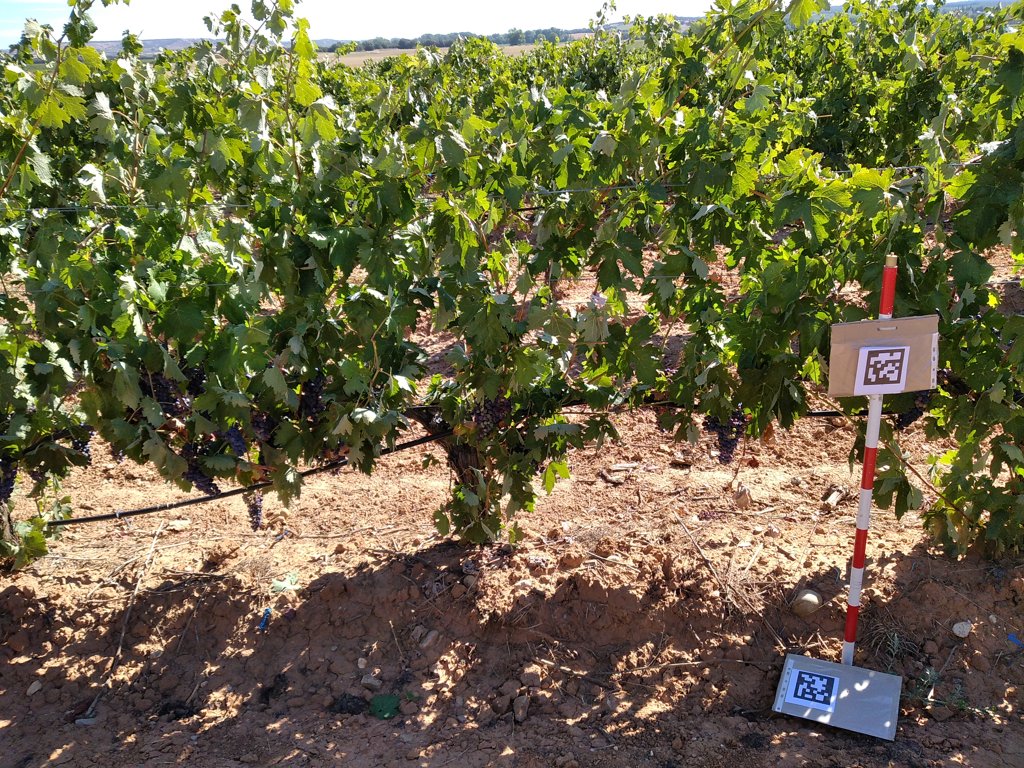
Berries visible: 277
Grape clusters: 12